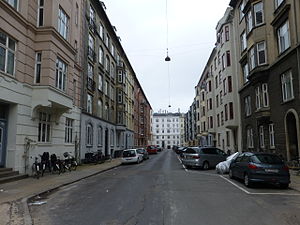
Kirsteinsgade
Kirsteinsgade set fra Rothesgade.
Kirsteinsgade er en gade beliggende på Østerbro i København og er den eneste gade i Danmark med det navn. Den er kort, kun 135 meter lang og løber mellem Nøjsomhedsvej og Rothesgade.